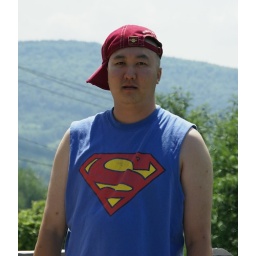
This is frat boy winky, he magically transforms just by rotating his hat